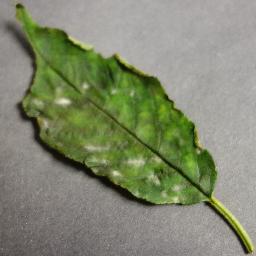
Label: Cherry___Powdery_mildew